2001 Brazilian Grand Prix

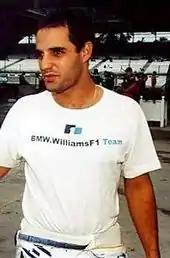
Juan Pablo Montoya "(pictured in 2002)" overtook Michael Schumacher for the race lead on lap three and held it for 36 laps until he was hit by Arrows' Jos Verstappen

Häkkinen's car was removed from the track by the end of the second lap, and the safety car was withdrawn. With limited distance to accelerate between the pit lane and the start/finish line, Montoya on cold tyres remained close behind Michael Schumacher. He used his more powerful engine to aggressively overtake Schumacher on the unclean inside line by braking later at the Senna S chicane for the race lead. Both drivers made contact and Montoya drove Michael Schumacher wide right onto the grass in the middle of the turn to take the lead into the Curva do Sol corner. On the second straight, Barrichello missed his braking point and collided with the rear of Ralf Schumacher's car, which had been pushed off the track by Trulli but had driven back to the right into Descida de Lago corner, removing Barrichello's front-left wheel and front wing, as well as Ralf Schumacher's rear wing. Barrichello spun out in the gravel trap and retired while Ralf Schumacher went to the pits for extensive rear-end repairs and fell four laps behind.